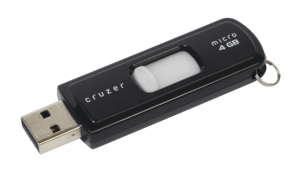
Le mot clé ou clef peut désigner :
Une clé USB est un support de stockage amovible, inventé dans les années 2000 et prévue pour se brancher sur un port USB d'un ordinateur mais qui est, depuis plusieurs années, largement utilisé sur d'autres appareils. Une clé USB contient une mémoire flash et ne possède pas ou très peu d'éléments mécaniques, ce qui la rend très résistante aux chocs.